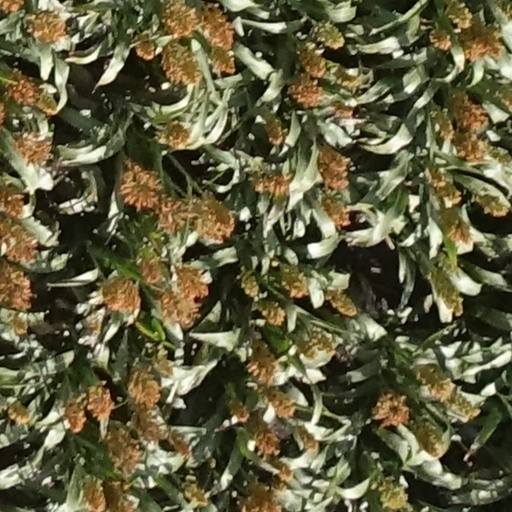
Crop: sorghum